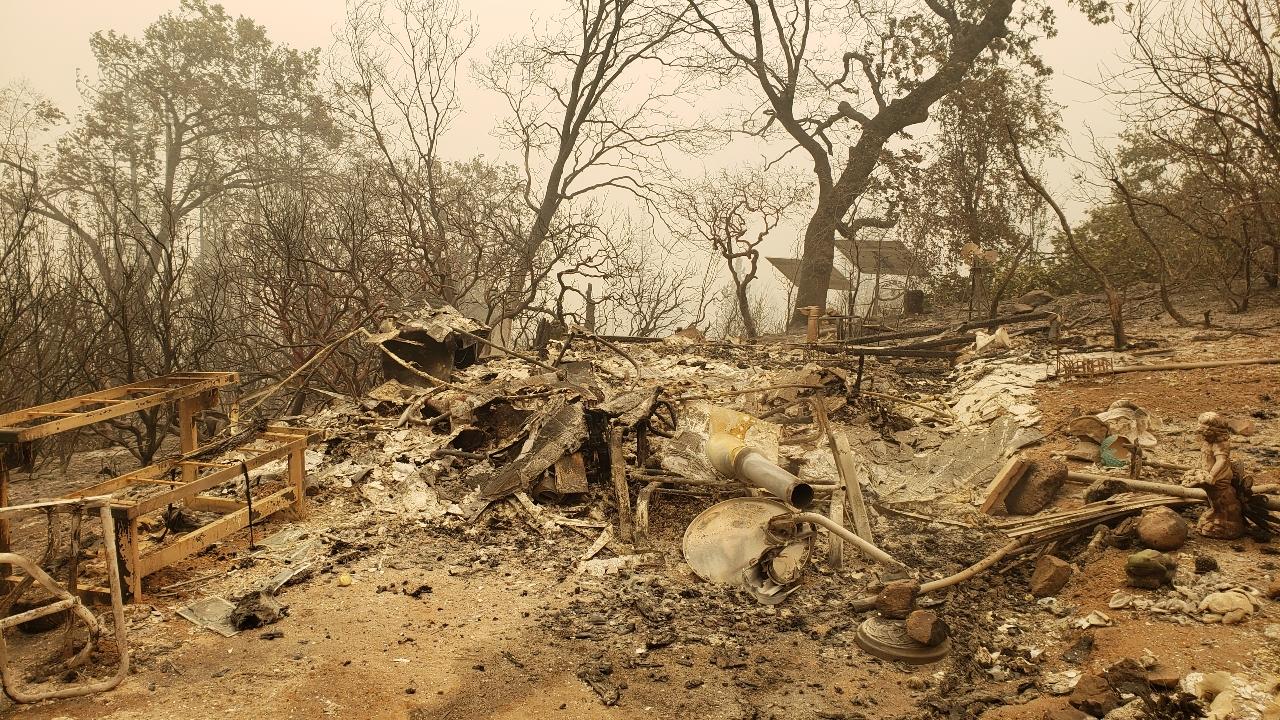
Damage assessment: destroyed